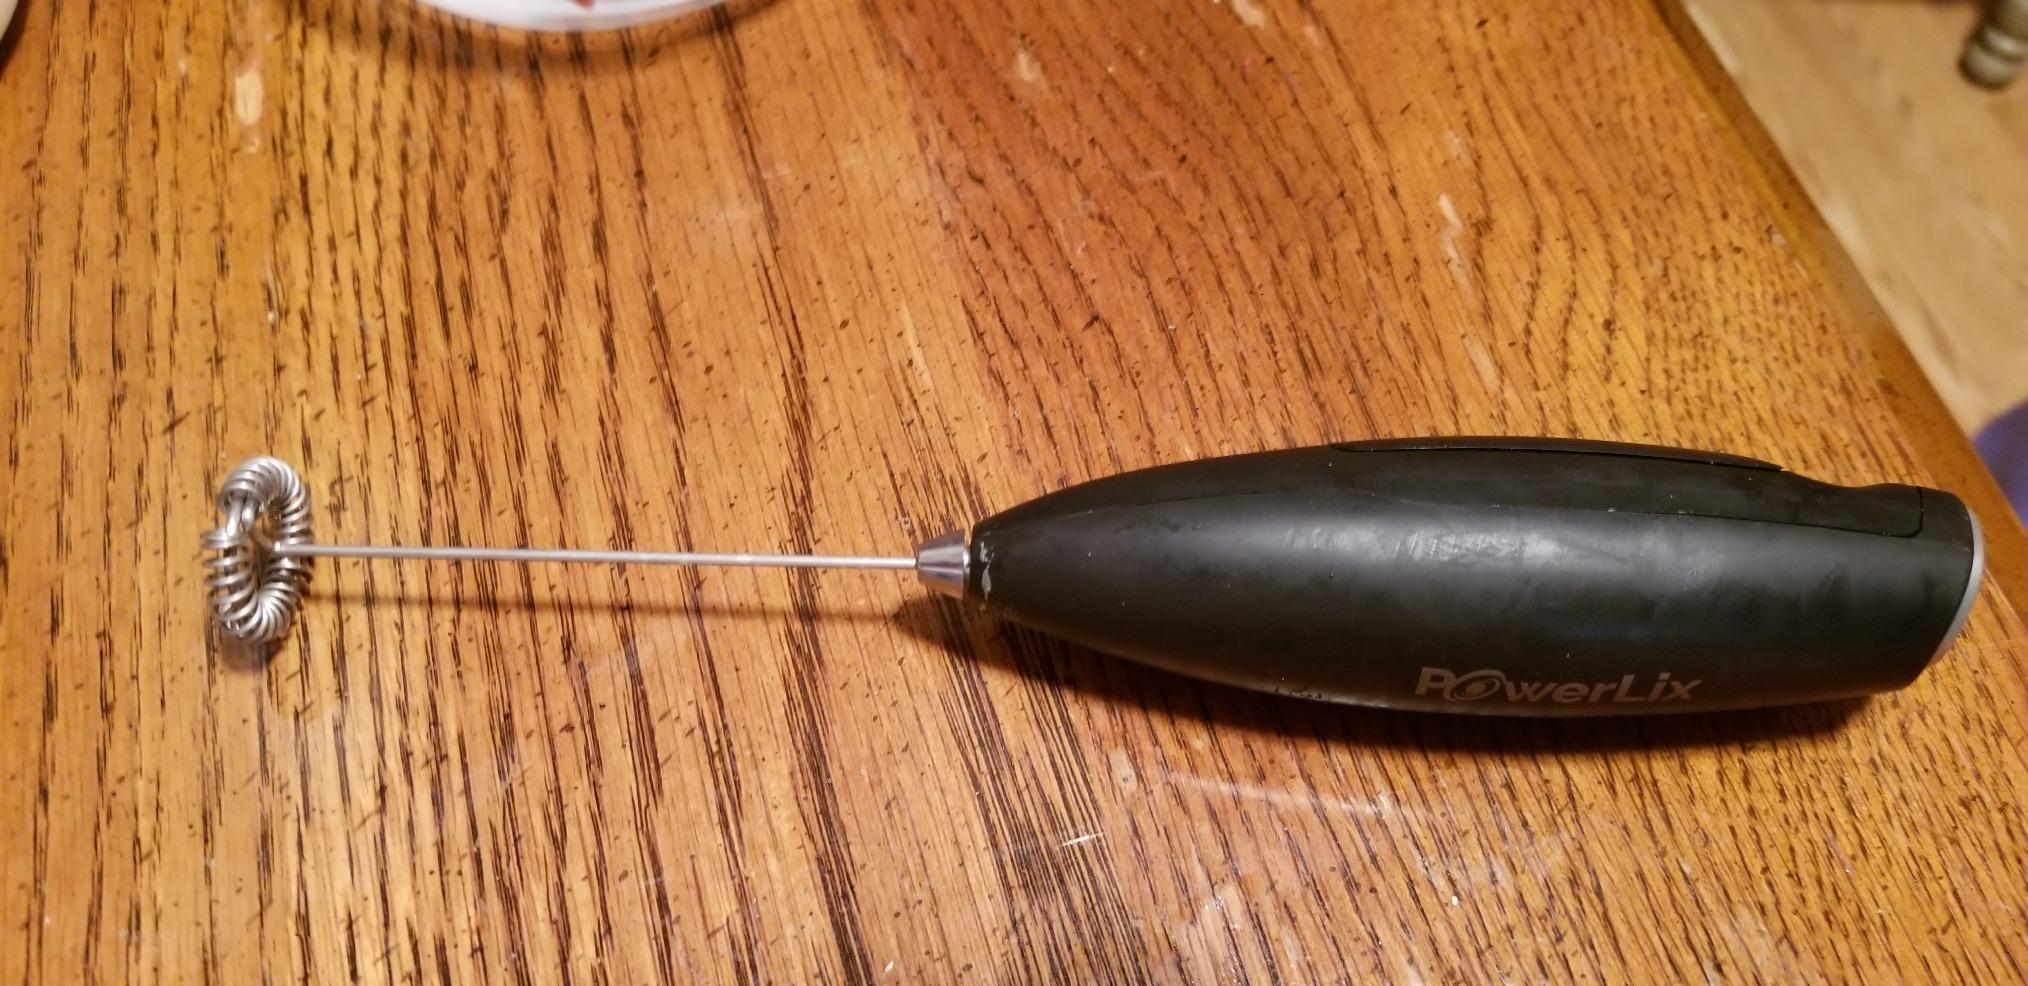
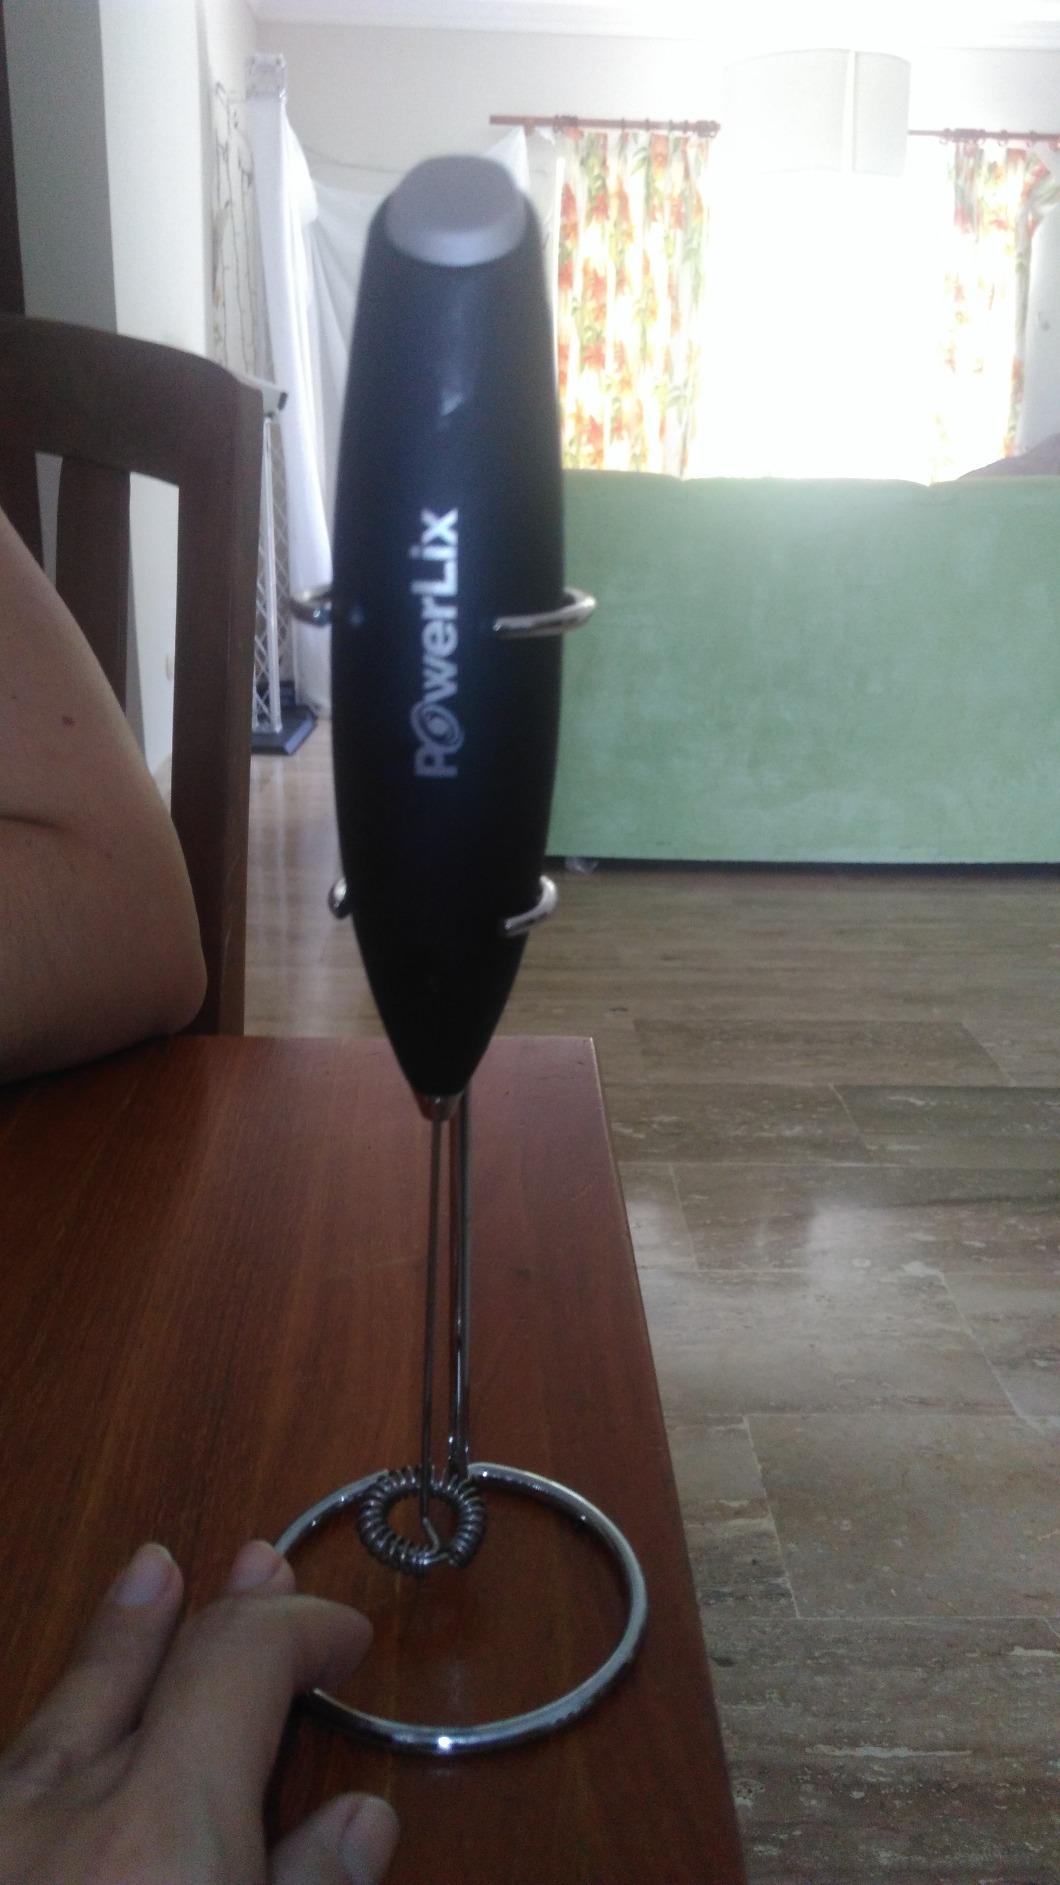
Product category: items_mixer
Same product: yes